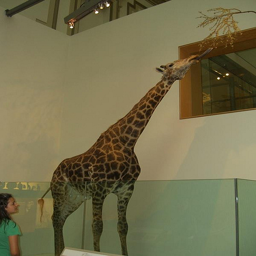
A dead stuffed giraffe on display in a museum
a giraffe reaching up to grab for some leaves
An exhibit of a giraffe eating from a tree.
A giraffe eating from a branch above while a girl stands next to the enclosure.
A statue fashioned to look like a giraffe reaching for leaves.